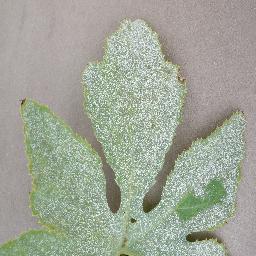
Label: Squash___Powdery_mildew